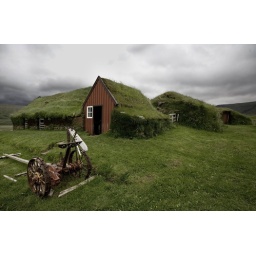
The grass houses of Burstarfell in Iceland